Arpitania

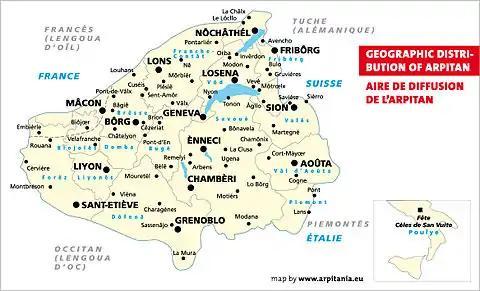
Map of "Arpitania", showing place names in "Arpitan". The inset illustrates the two isolated towns of Faeto and Celle di San Vito in the province of Foggia, Apulia region of southern Italy, where Franco-Provençal is also spoken.

Arpitania (Arpitan and Italian: "Arpitania", French: "Arpitanie") is a term which denotes the purported ethnic or cultural unity of the Western Alps, represented by speakers of Franco-Provençal (termed "Arpitan").